Tal Ben Haim (footballer, born 1989)

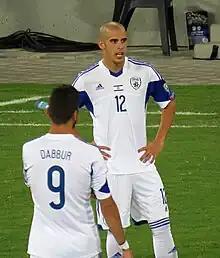
Tal Ben Haim with Israel vs Andorra September 3, 2015

Ben Haim made his debut for the national team on 29 March 2011 in a UEFA Euro 2012 qualifying match against Georgia. In that match he also scored his first goal for the team, which appeared to be the winning goal, just six minutes after he was substituted into the game.